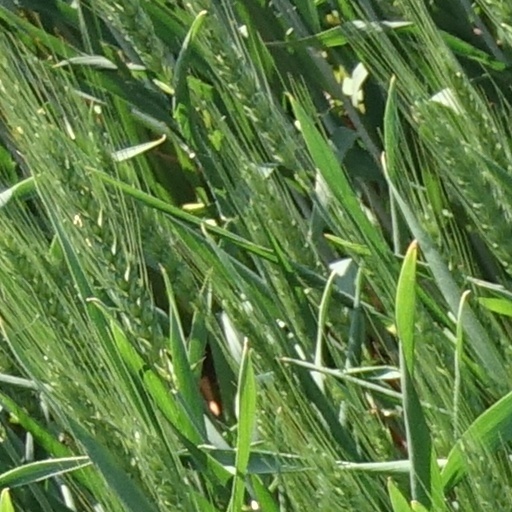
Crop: wheat